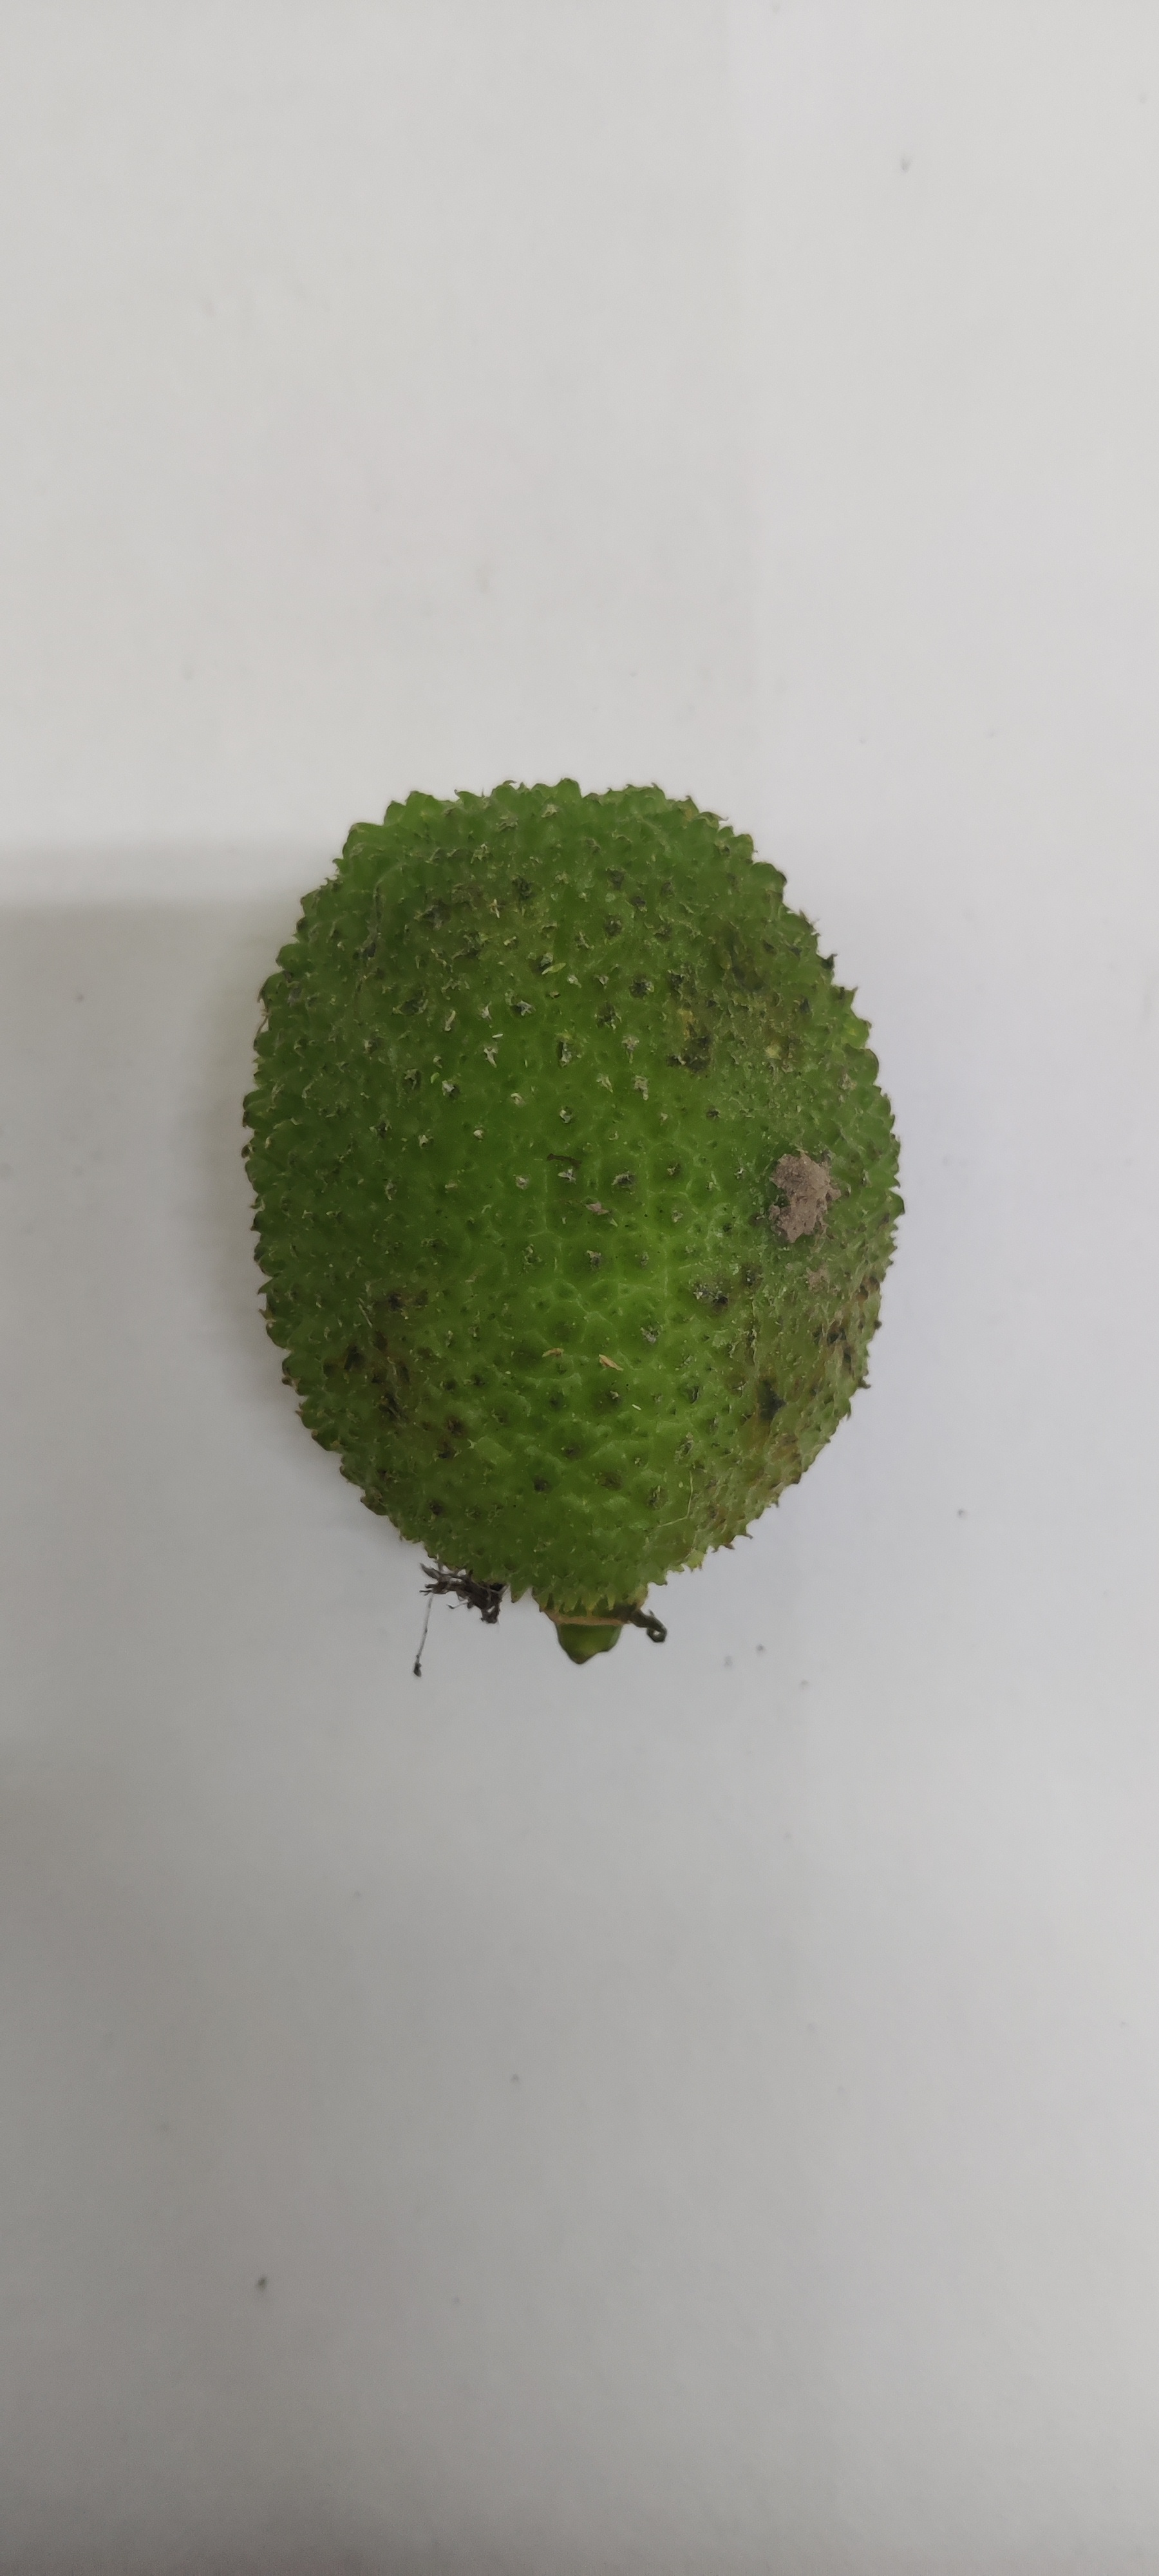
Crop: Spiny Gourd
Condition: Fresh